Archie Wilson (baseball)

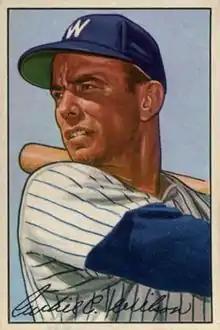

Archibald Clifton Wilson (November 25, 1923 – April 28, 2007) was a professional baseball player. He played parts of two seasons in Major League Baseball for three teams from 1951 to 1952, primarily as an outfielder. Listed at , , Wilson batted and threw right-handed. He was born in Los Angeles. He attended and graduated from Franklin High School in Los Angeles.